Poverty threshold

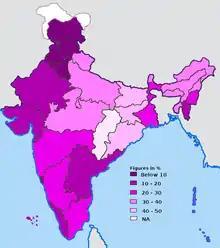
India

It is hard to have exact number for poverty, as much data is collected through interviews, meaning income that is reported to the interviewer must be taken at face value. As a result, data could not rightly represent the situations true nature, nor fully represent the income earned illegally. In addition, if the data were correct and accurate, it would still not mean serving as an adequate measure of the living standards, the well-being or economic position of a given family or household. Research done by Haughton and Khandker finds that there is no ideal measure of well-being, arguing that all measures of poverty are imperfect. That is not to say that measuring poverty should be avoided; rather, all indicators of poverty should be approached with caution, and questions about how they are formulated should be raised.